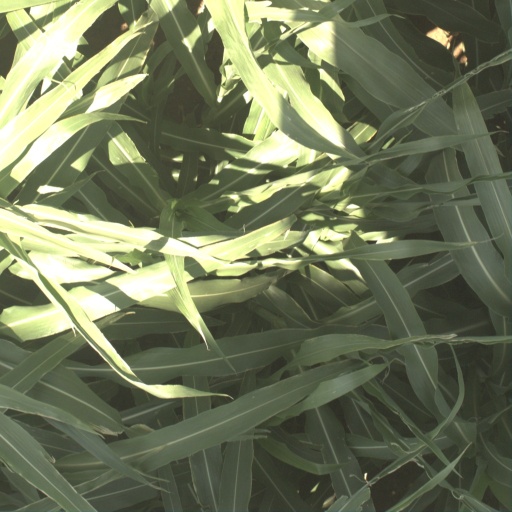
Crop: sorghum